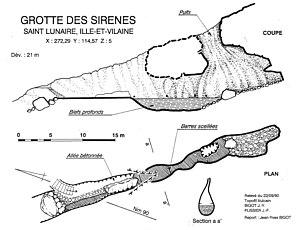
Grotte des Sirènes. Topographie.
La grotte des Sirènes est une grotte marine de la pointe du Décollé située dans la commune de Saint-Lunaire, département d'Ille-et-Vilaine.